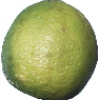
Label: limes